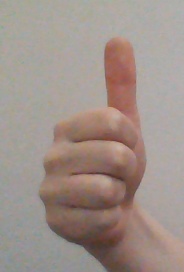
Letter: aleff